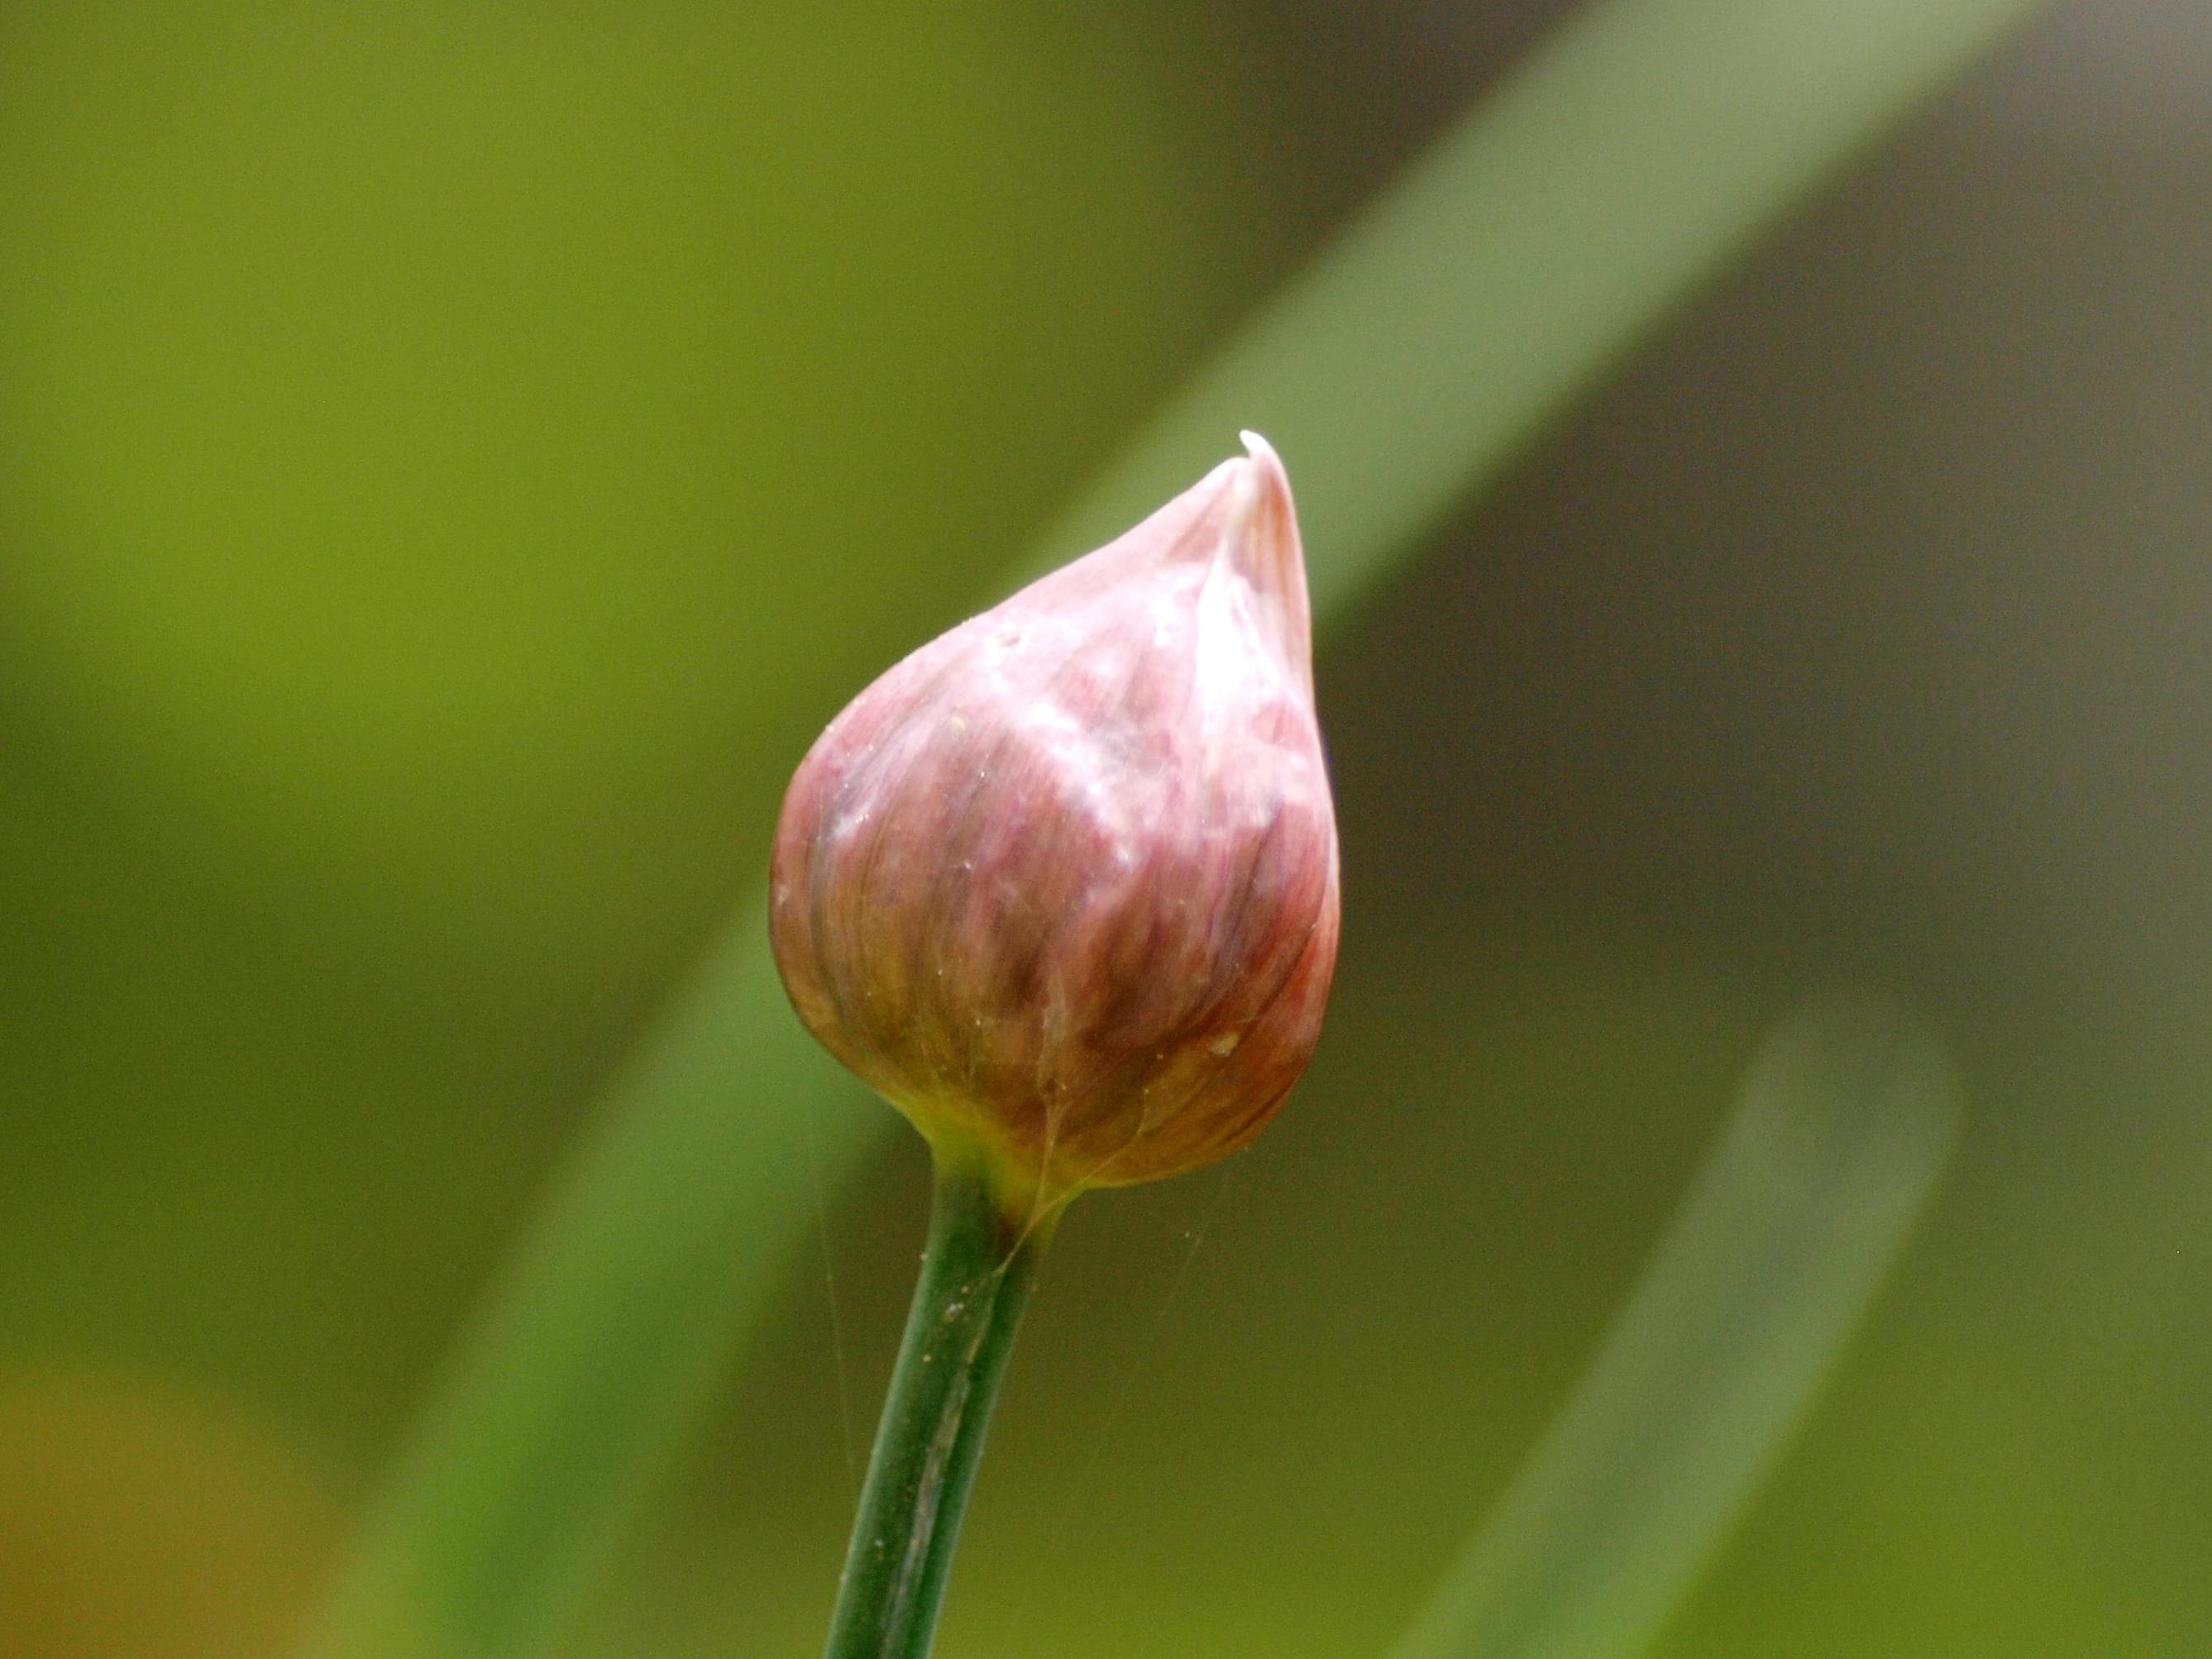
nature, blossom, plant, photography, leaf, flower, petal, tulip, green, spice, botany, yellow, aquatic plant, flora, close up, leek, bud, chives, herbs, macro photography, flowering plant, plant stem, land plant, chive bud